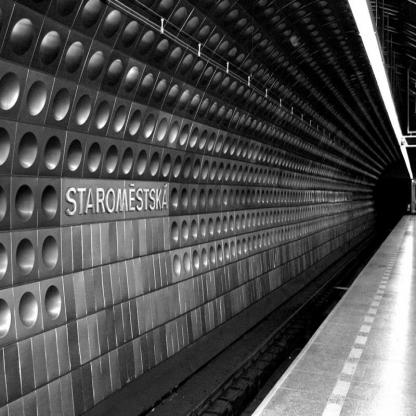
Scene: Indoor